Alaksiej Janukievich

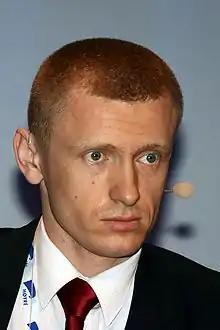
Janukievich in May 2009

Alaksiej Janukievich (born June 30, 1976) is a Belarusian politician and leader of the Partyja BNF political party.